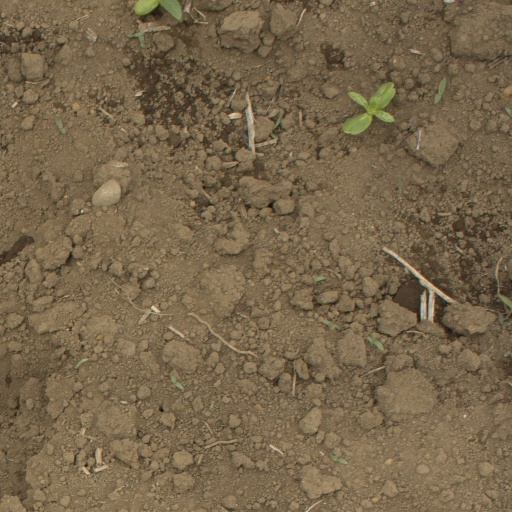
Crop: Jerusalem artichoke